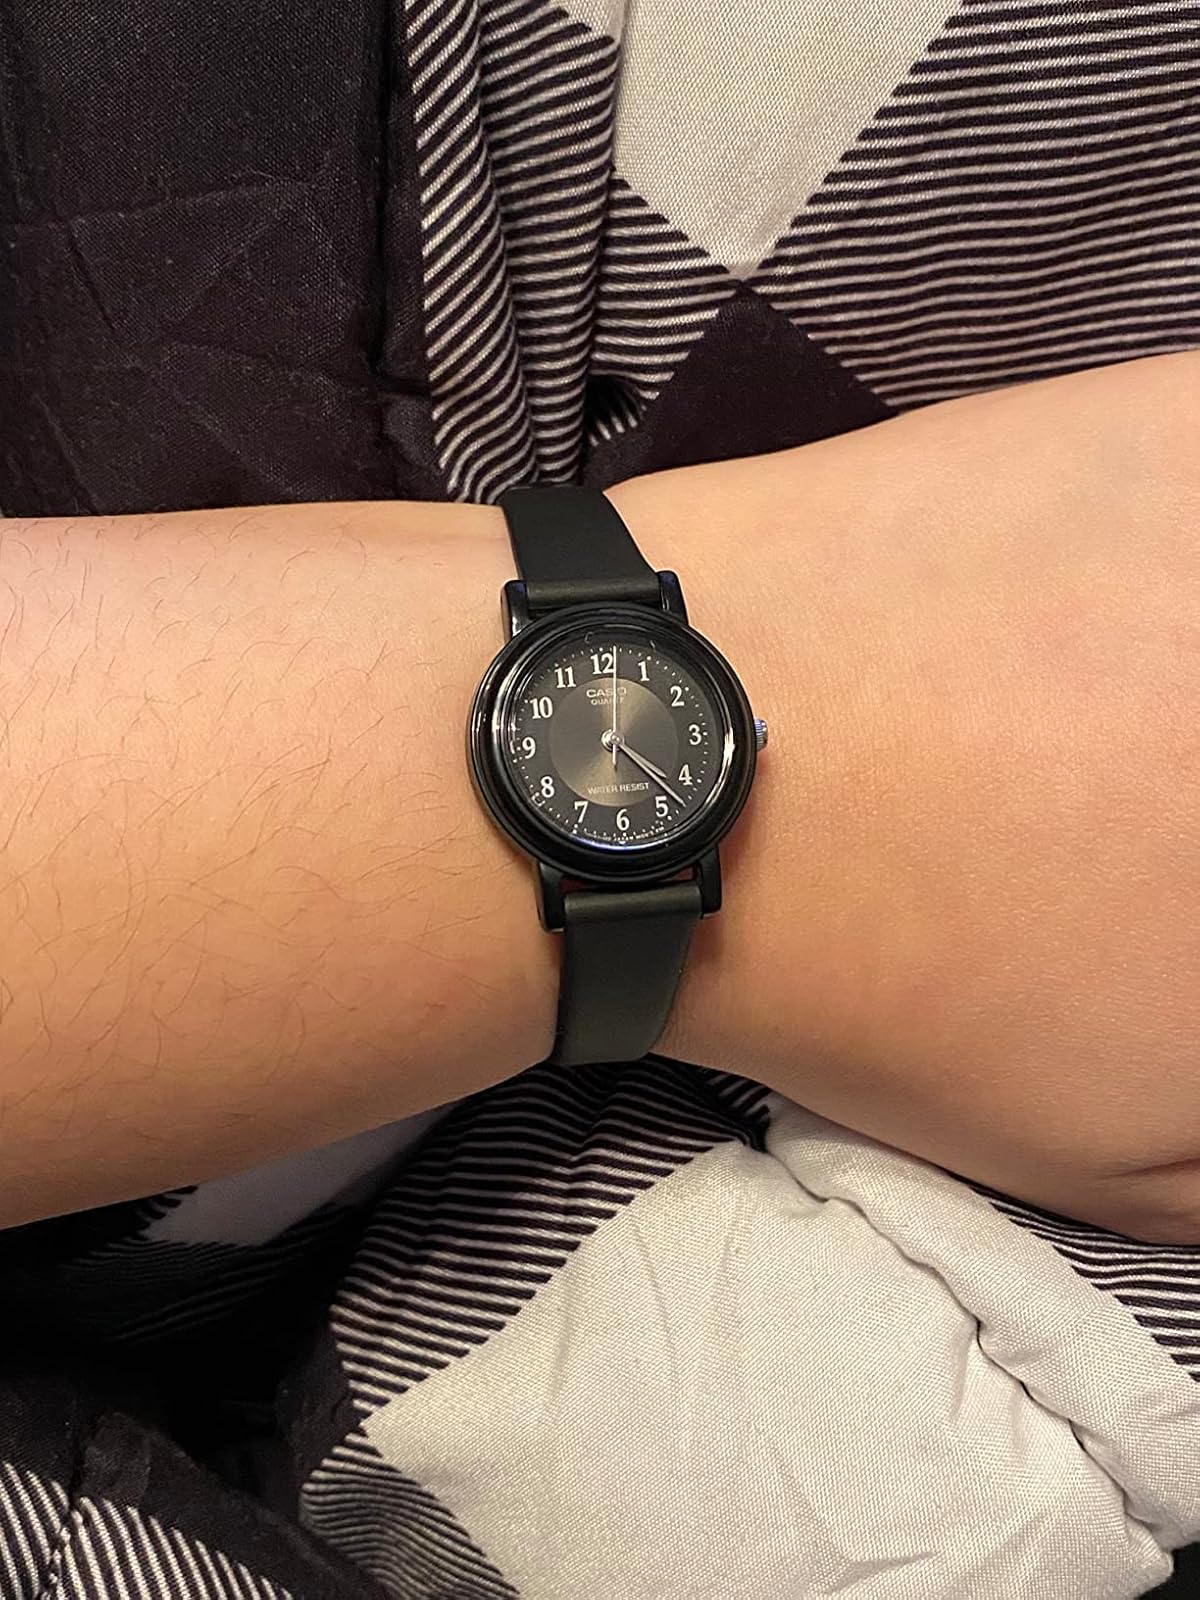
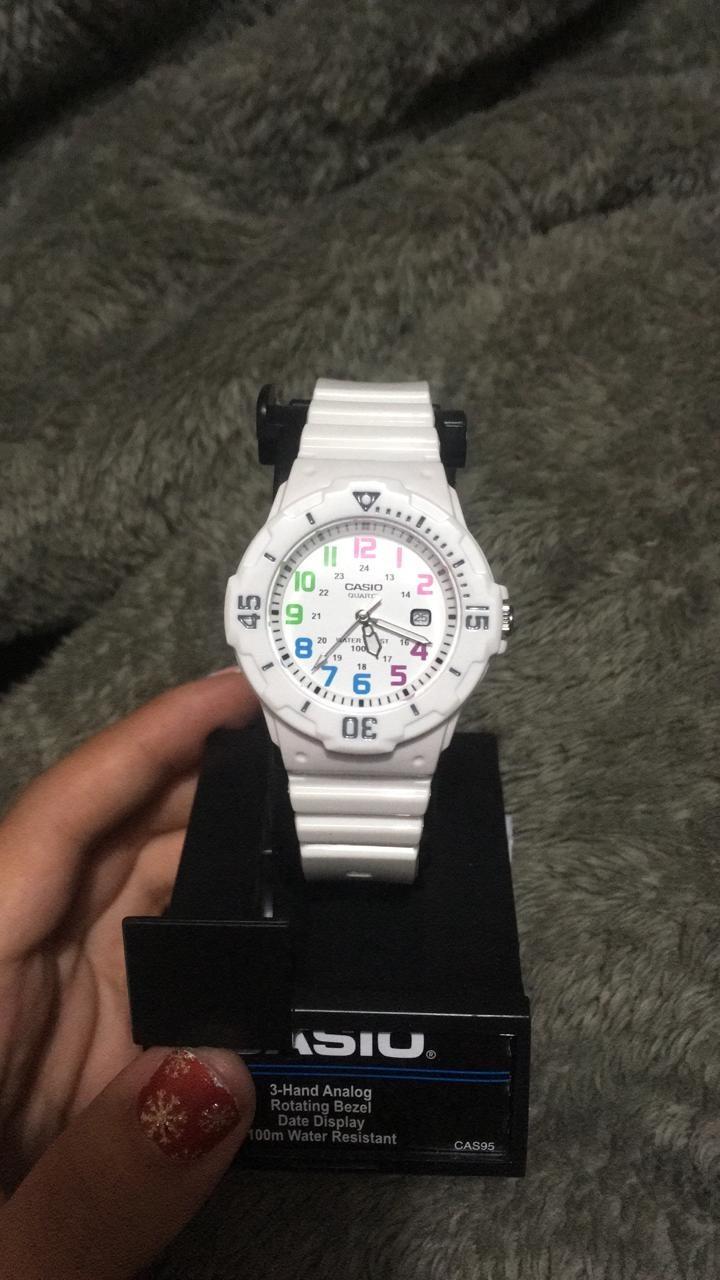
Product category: accessories_watch
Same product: no